Her Winning Way

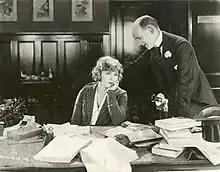
Mary Miles Minter in "Her Winning Way" (1921)

As described in various film magazine reviews, Ann Annington (Minter) is a book reviewer working for a magazine publishing firm, who send her to interview author Harold Hargrave (Glass). Hargrave is notoriously reticent and refuses the interview, so Ann decides to obtain the necessary information by other means.